Nam Suk Lee

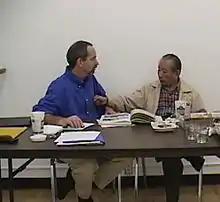
Jon Wiedenman interviews Grandmaster Nam Suk Lee in March of the year 2000.

In the mid 1980s Nam Suk Lee joined the rest of his family, four sons and one daughter, settling in the USA in Southern California in the seaside community of San Pedro. In 1997, Nam Suk Lee met up with three traditional Chang Moo Kwan instructors Jon Wiedenman, George Fullerton, Tony Barnes. All three had trained for a quarter century each in Traditional Chang Moo Kwan. Wiedenman first asked if Lee could attend one of Wiedenman's black belt promotion tests. Lee agreed to do so. Next, Wiedenman asked Lee to visit his adult class at the San Pedro YMCA. Lee obliged. Seizing the opportunity, Lee stood up in the middle of class, walked to the front and began teaching. Wiedenman's students were overwhelmed. Immediately after class Wiedenman and Fullerton pleaded with Lee to teach them on a regular basis. Having not instructed in over 30 years, and now in his early 70s, Nam Suk Lee was reluctant at first. Lee told Wiedenman and Fullerton that he had not trained in a long time and had no uniform or belt. Wiedenman and Fullerton bought him a uniform, had the Korean and American flag sewn on it, and even presented him with and custom embroidered belt. Lee agreed to teach Wiedenman privately, every week, and an adult class every two weeks.